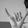
ASL letter: Y